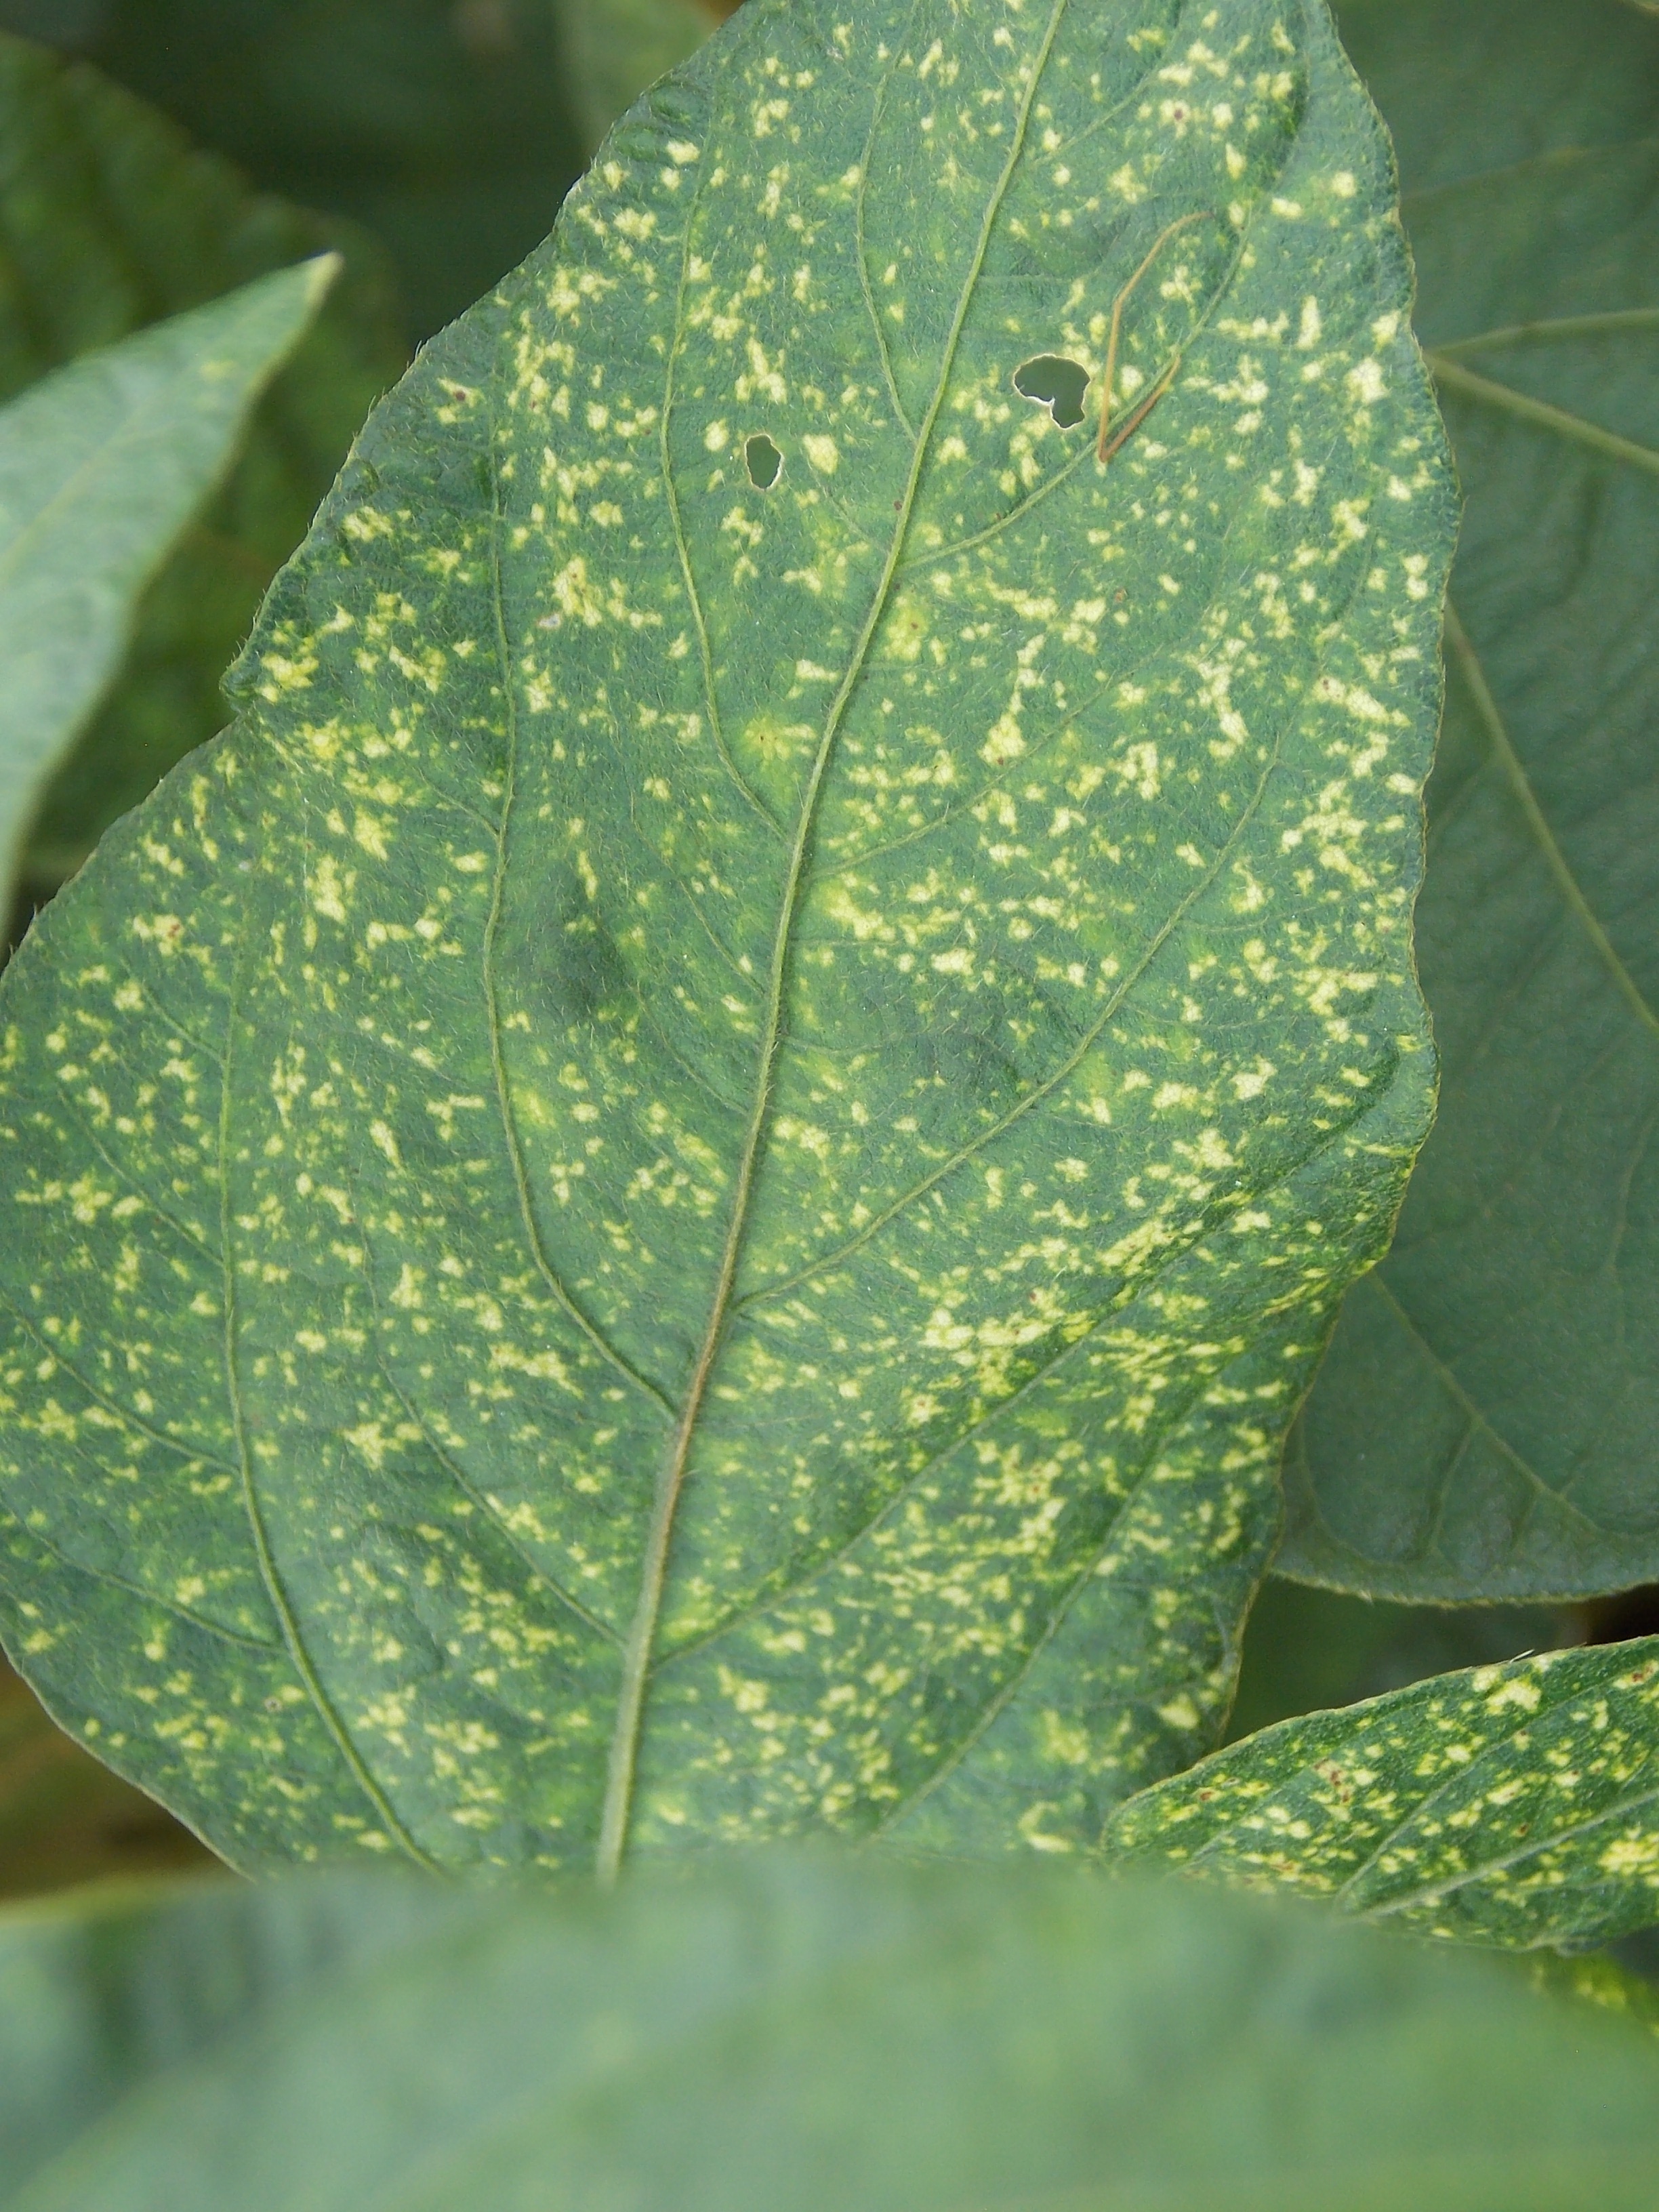
Label: Disease